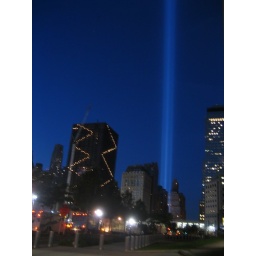
September 11 2006 from below the Vesey street ped bridge at 6am on the 12th